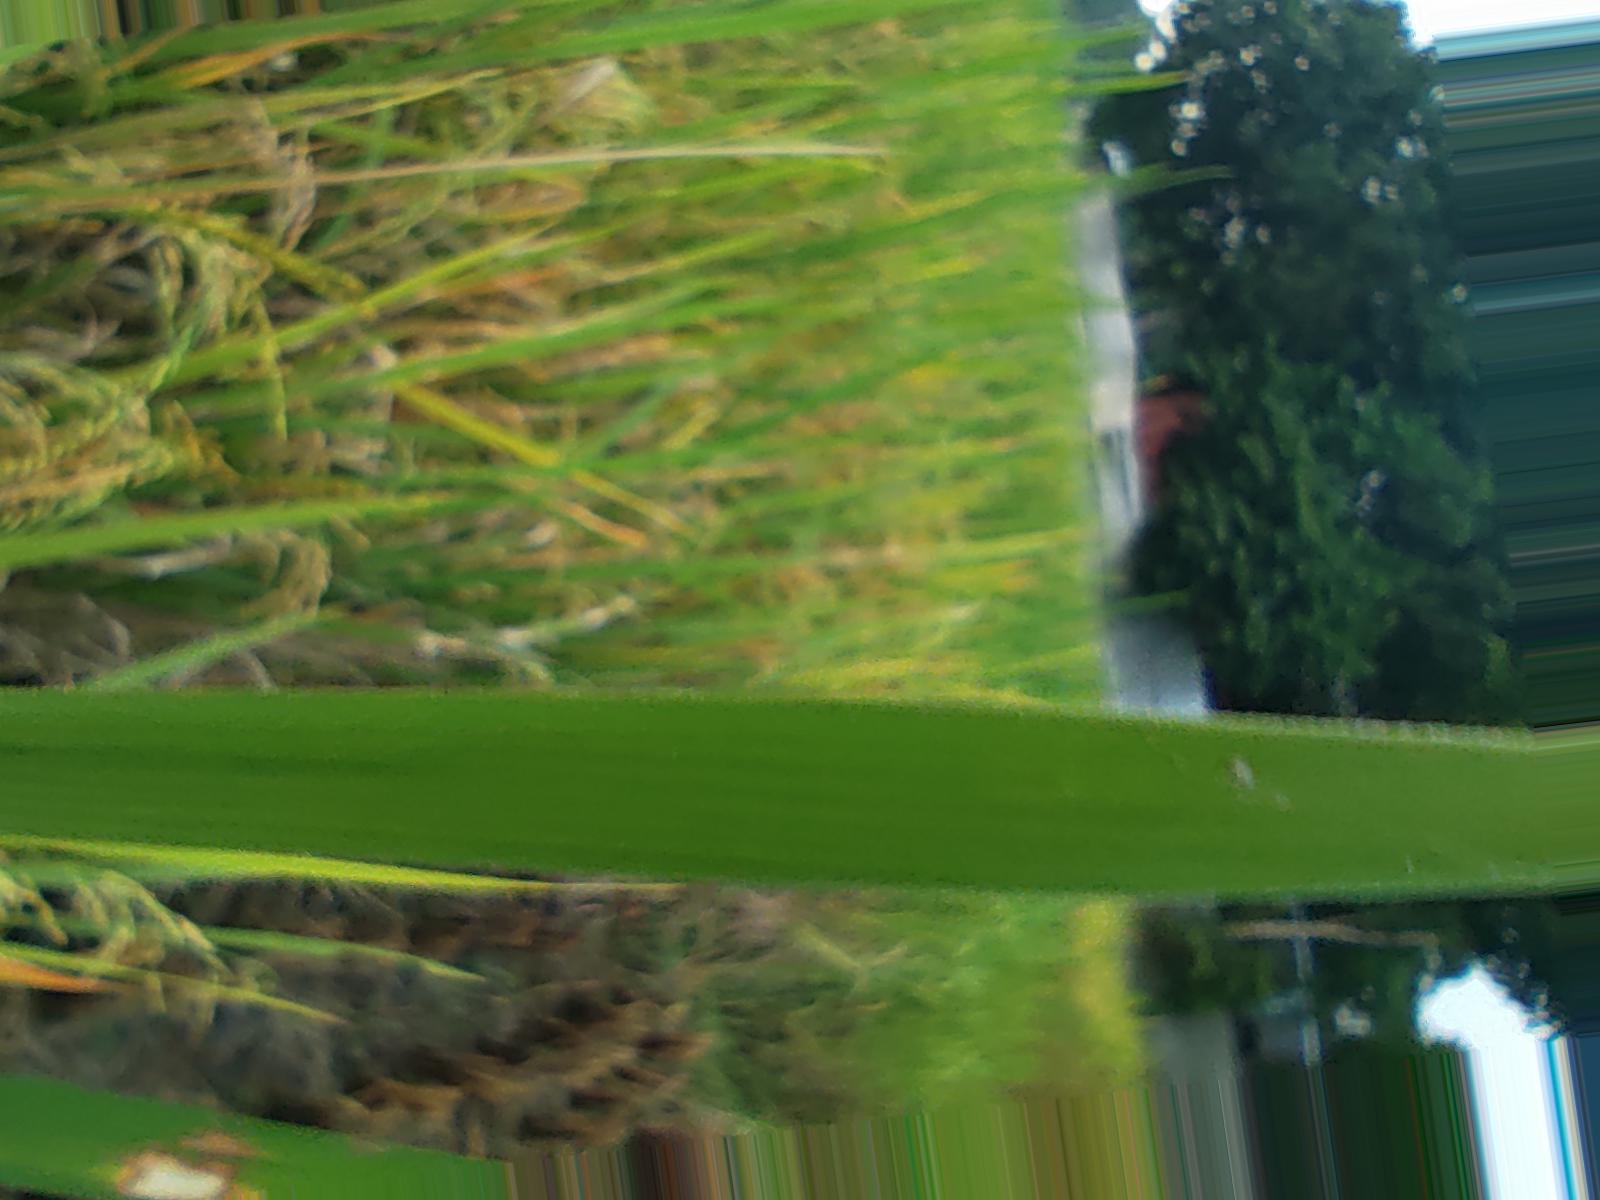
Nhãn: Healthy